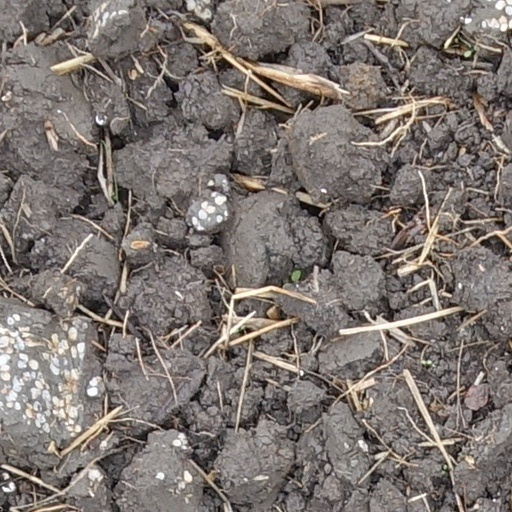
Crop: wheat